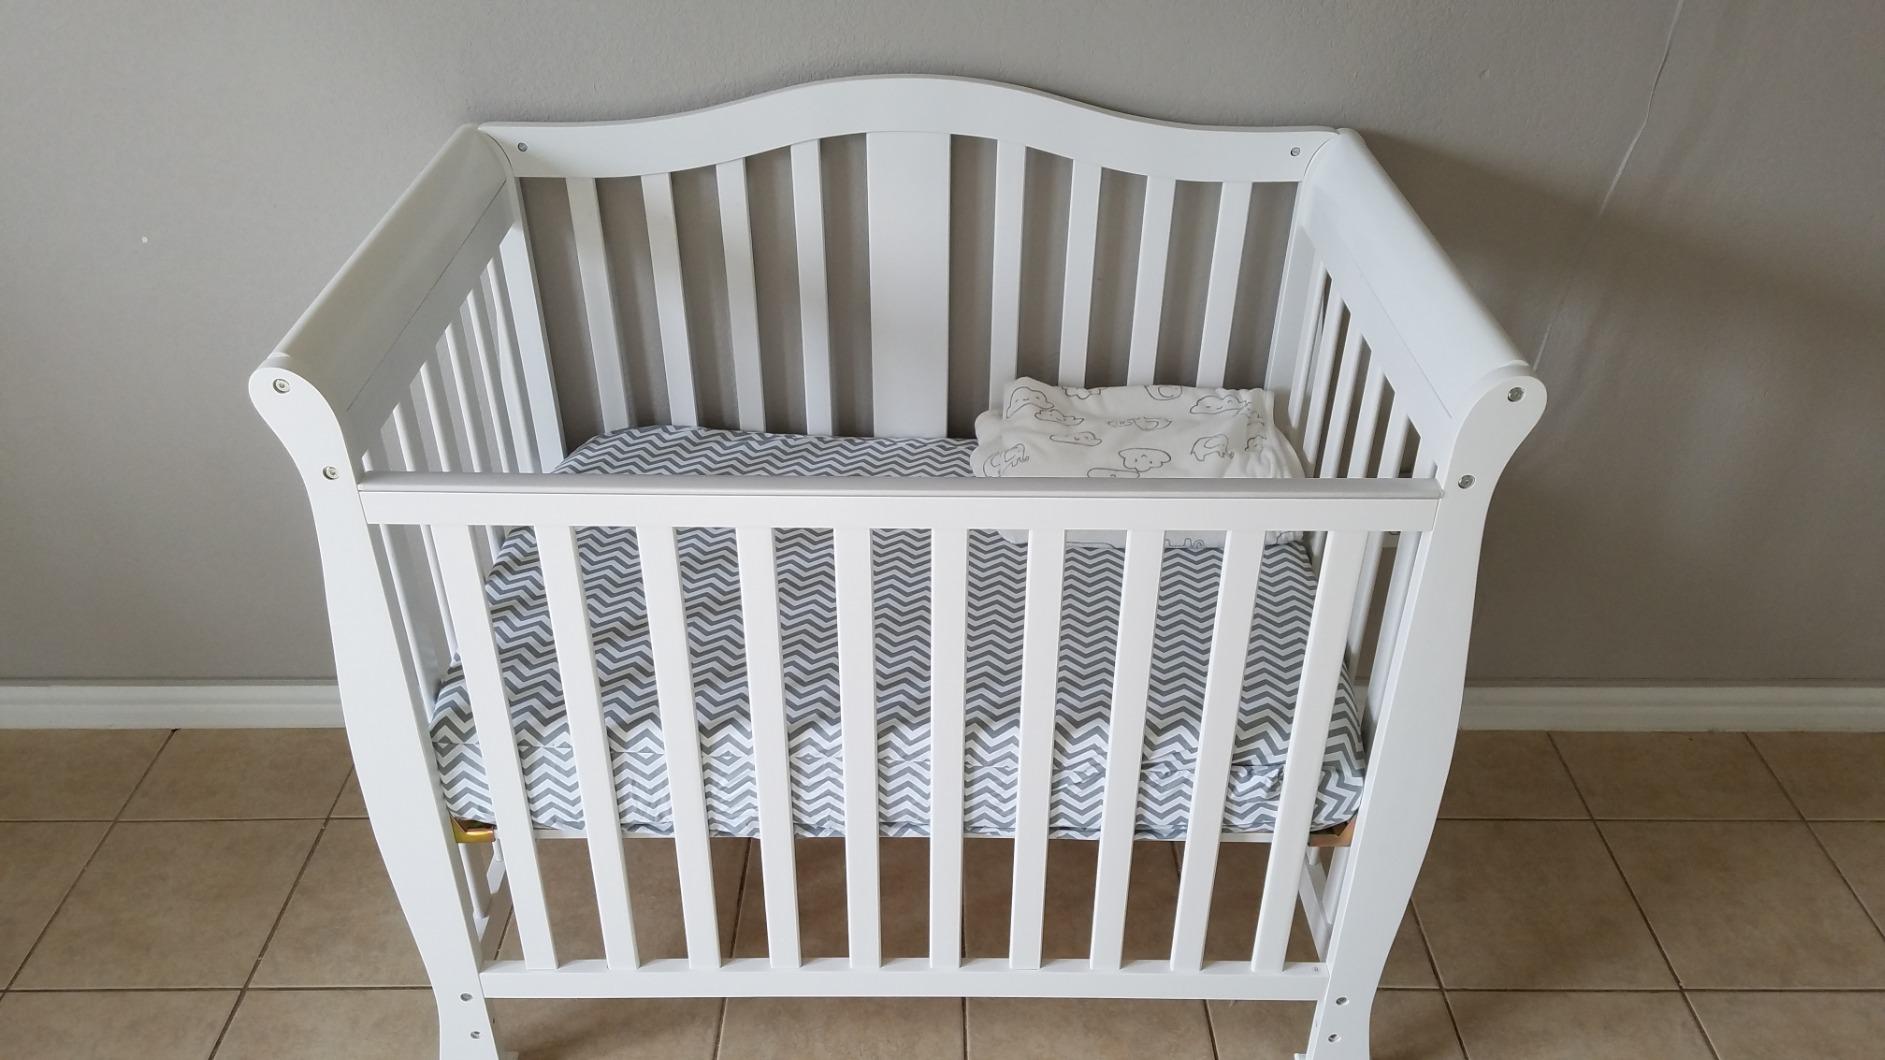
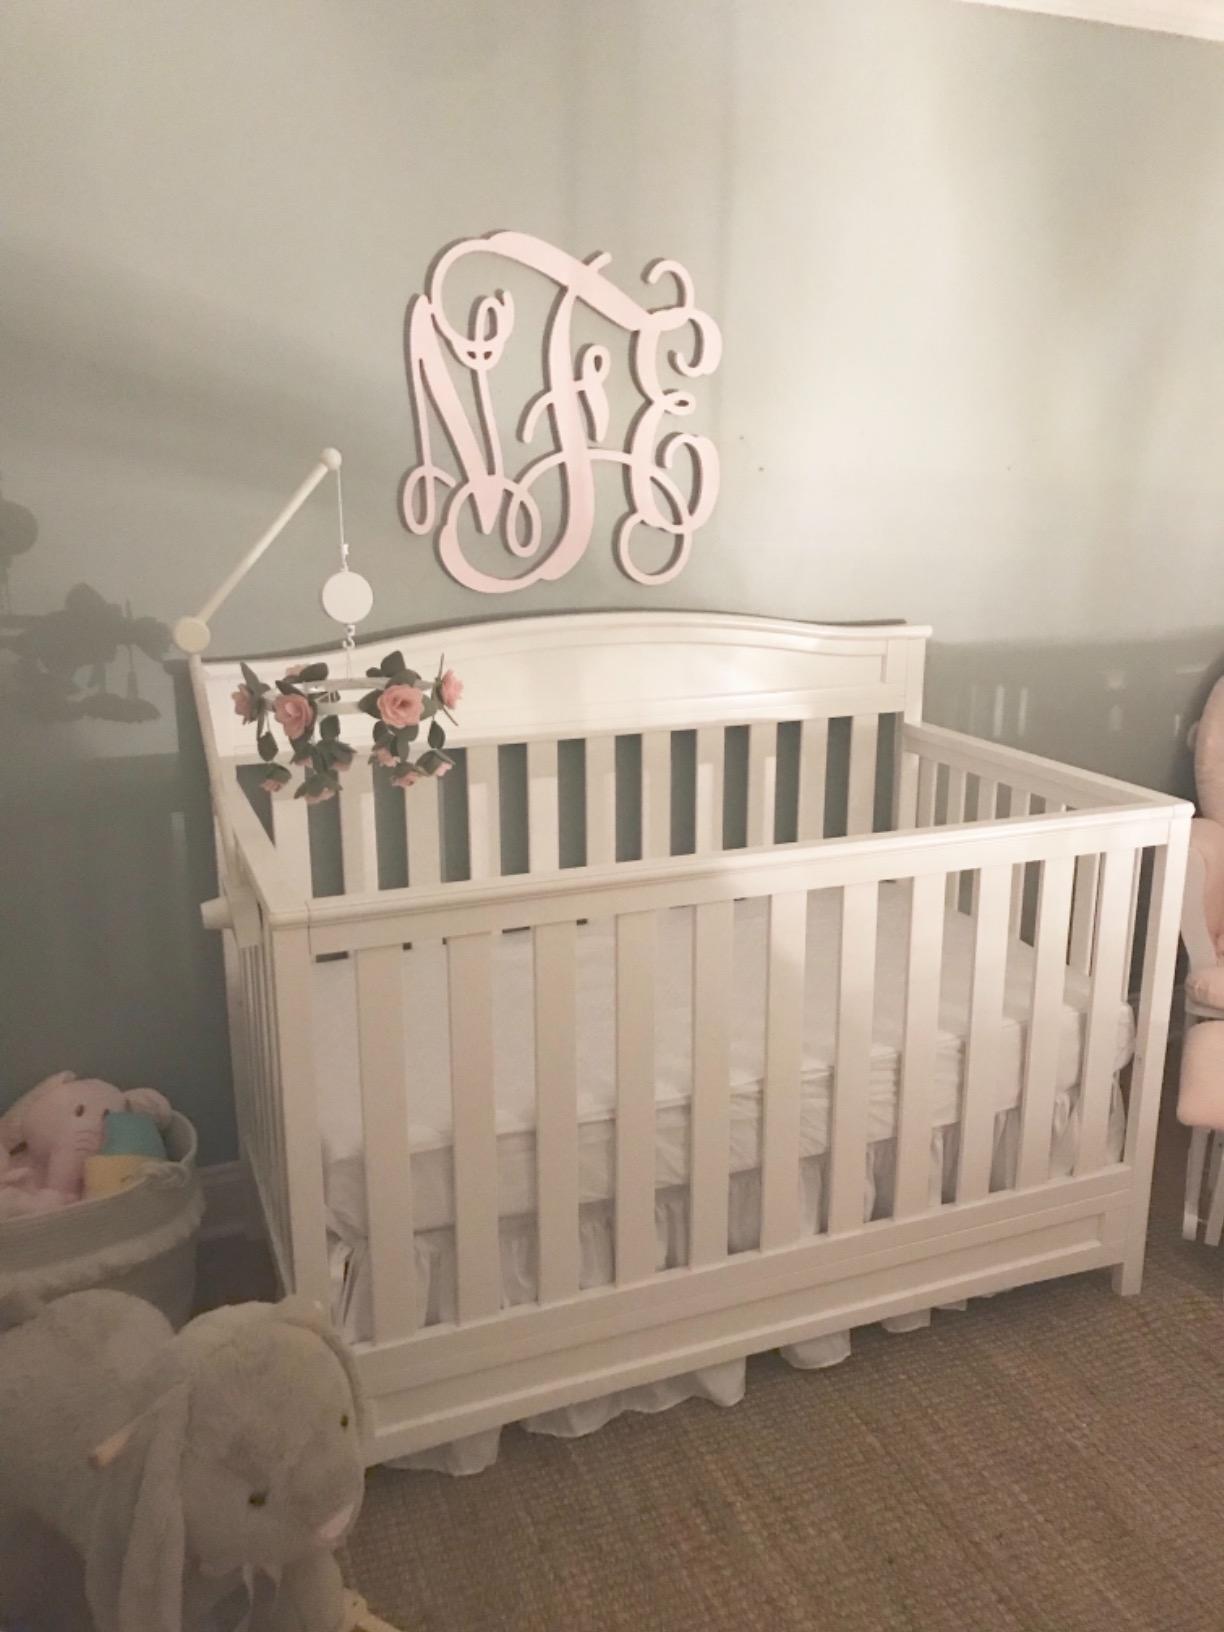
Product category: products_crib
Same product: no